Avia BH-12

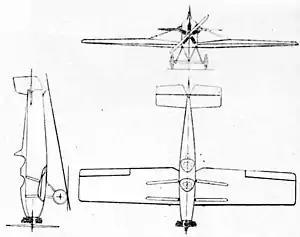
Avia BH-12 3-view drawing from NACA-TM-37

The Avia BH-12 was a two-seat sport aircraft built in Czechoslovakia in 1924, the final development of the Avia BH-9 family that had its roots in Avia's first aircraft design, the BH-1. It was a low-wing, braced monoplane intended for sports flying, and featured a redesigned wing that could be folded to allow the aircraft to be towed by road. The wing pivoted around its spar and then folded back, flat against the fuselage sides.